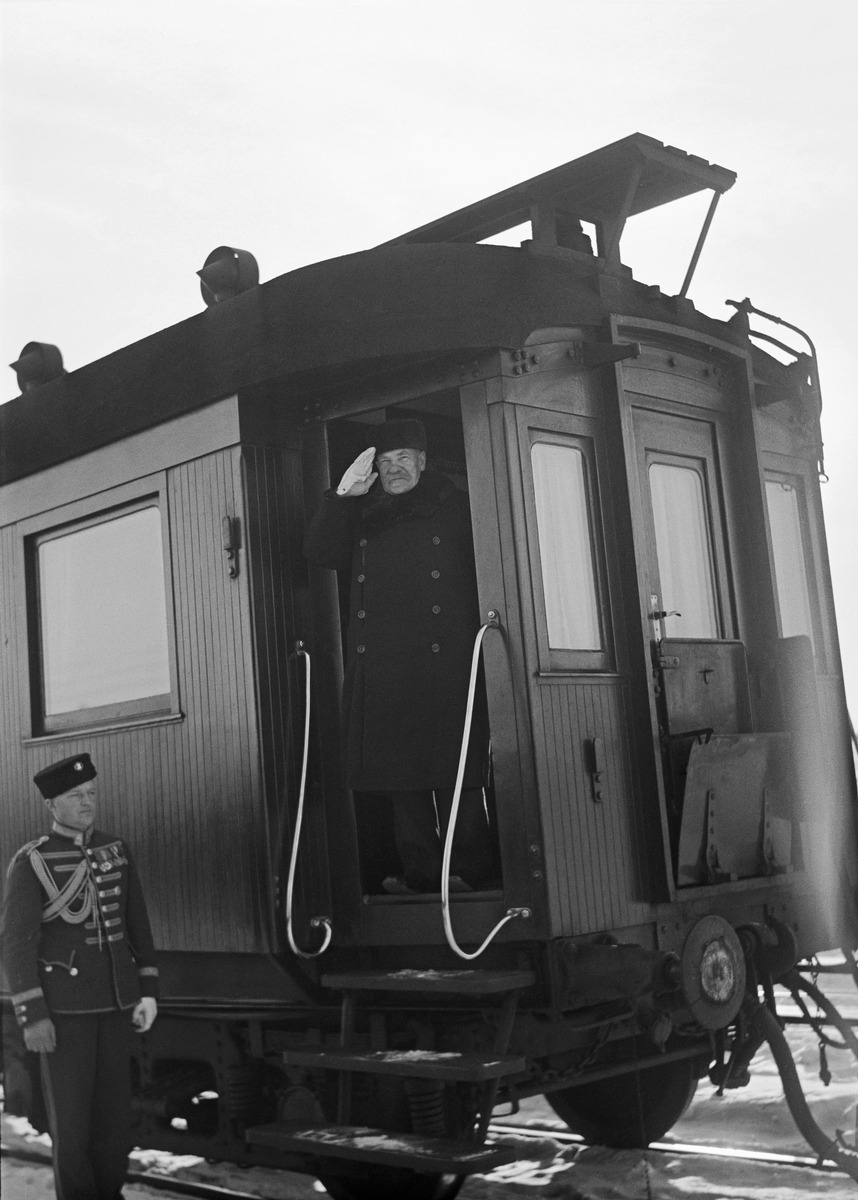
Presidentti Svinhufvud palaa Luumäkeen
President Svinhufvud återvänder till Luumäki; President Svinhufvud returns to Luumäki
sisällön kuvaus: Presidentti Svinhufvud palaa Luumäelle maaliskuussa 1937. content description: President Svinhufvud returns to Luumäki in March 1937. innehållsbeskrivning: President Svinhufvud återvänder till Luumäki i mars 1937.
Kuvaaja: Sundström, Hugo, kuvaaja
Vuosi: 1937
Paikka: Suomi, Etelä-Karjala, Luumäki
Aiheet: Svinhufvud, Pehr Evind; HBL; presidentit; koti; junanvaunut; presidents; home; politics; railroad cars; trains; railway wagons; presidenter; hem (boende); politik; tågvagnar